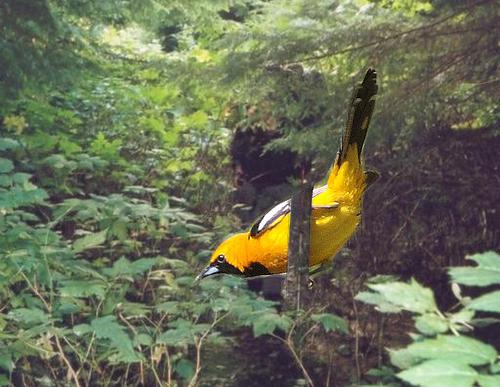
Bird species: Hooded_Oriole
Bird type: landbird
Background: land